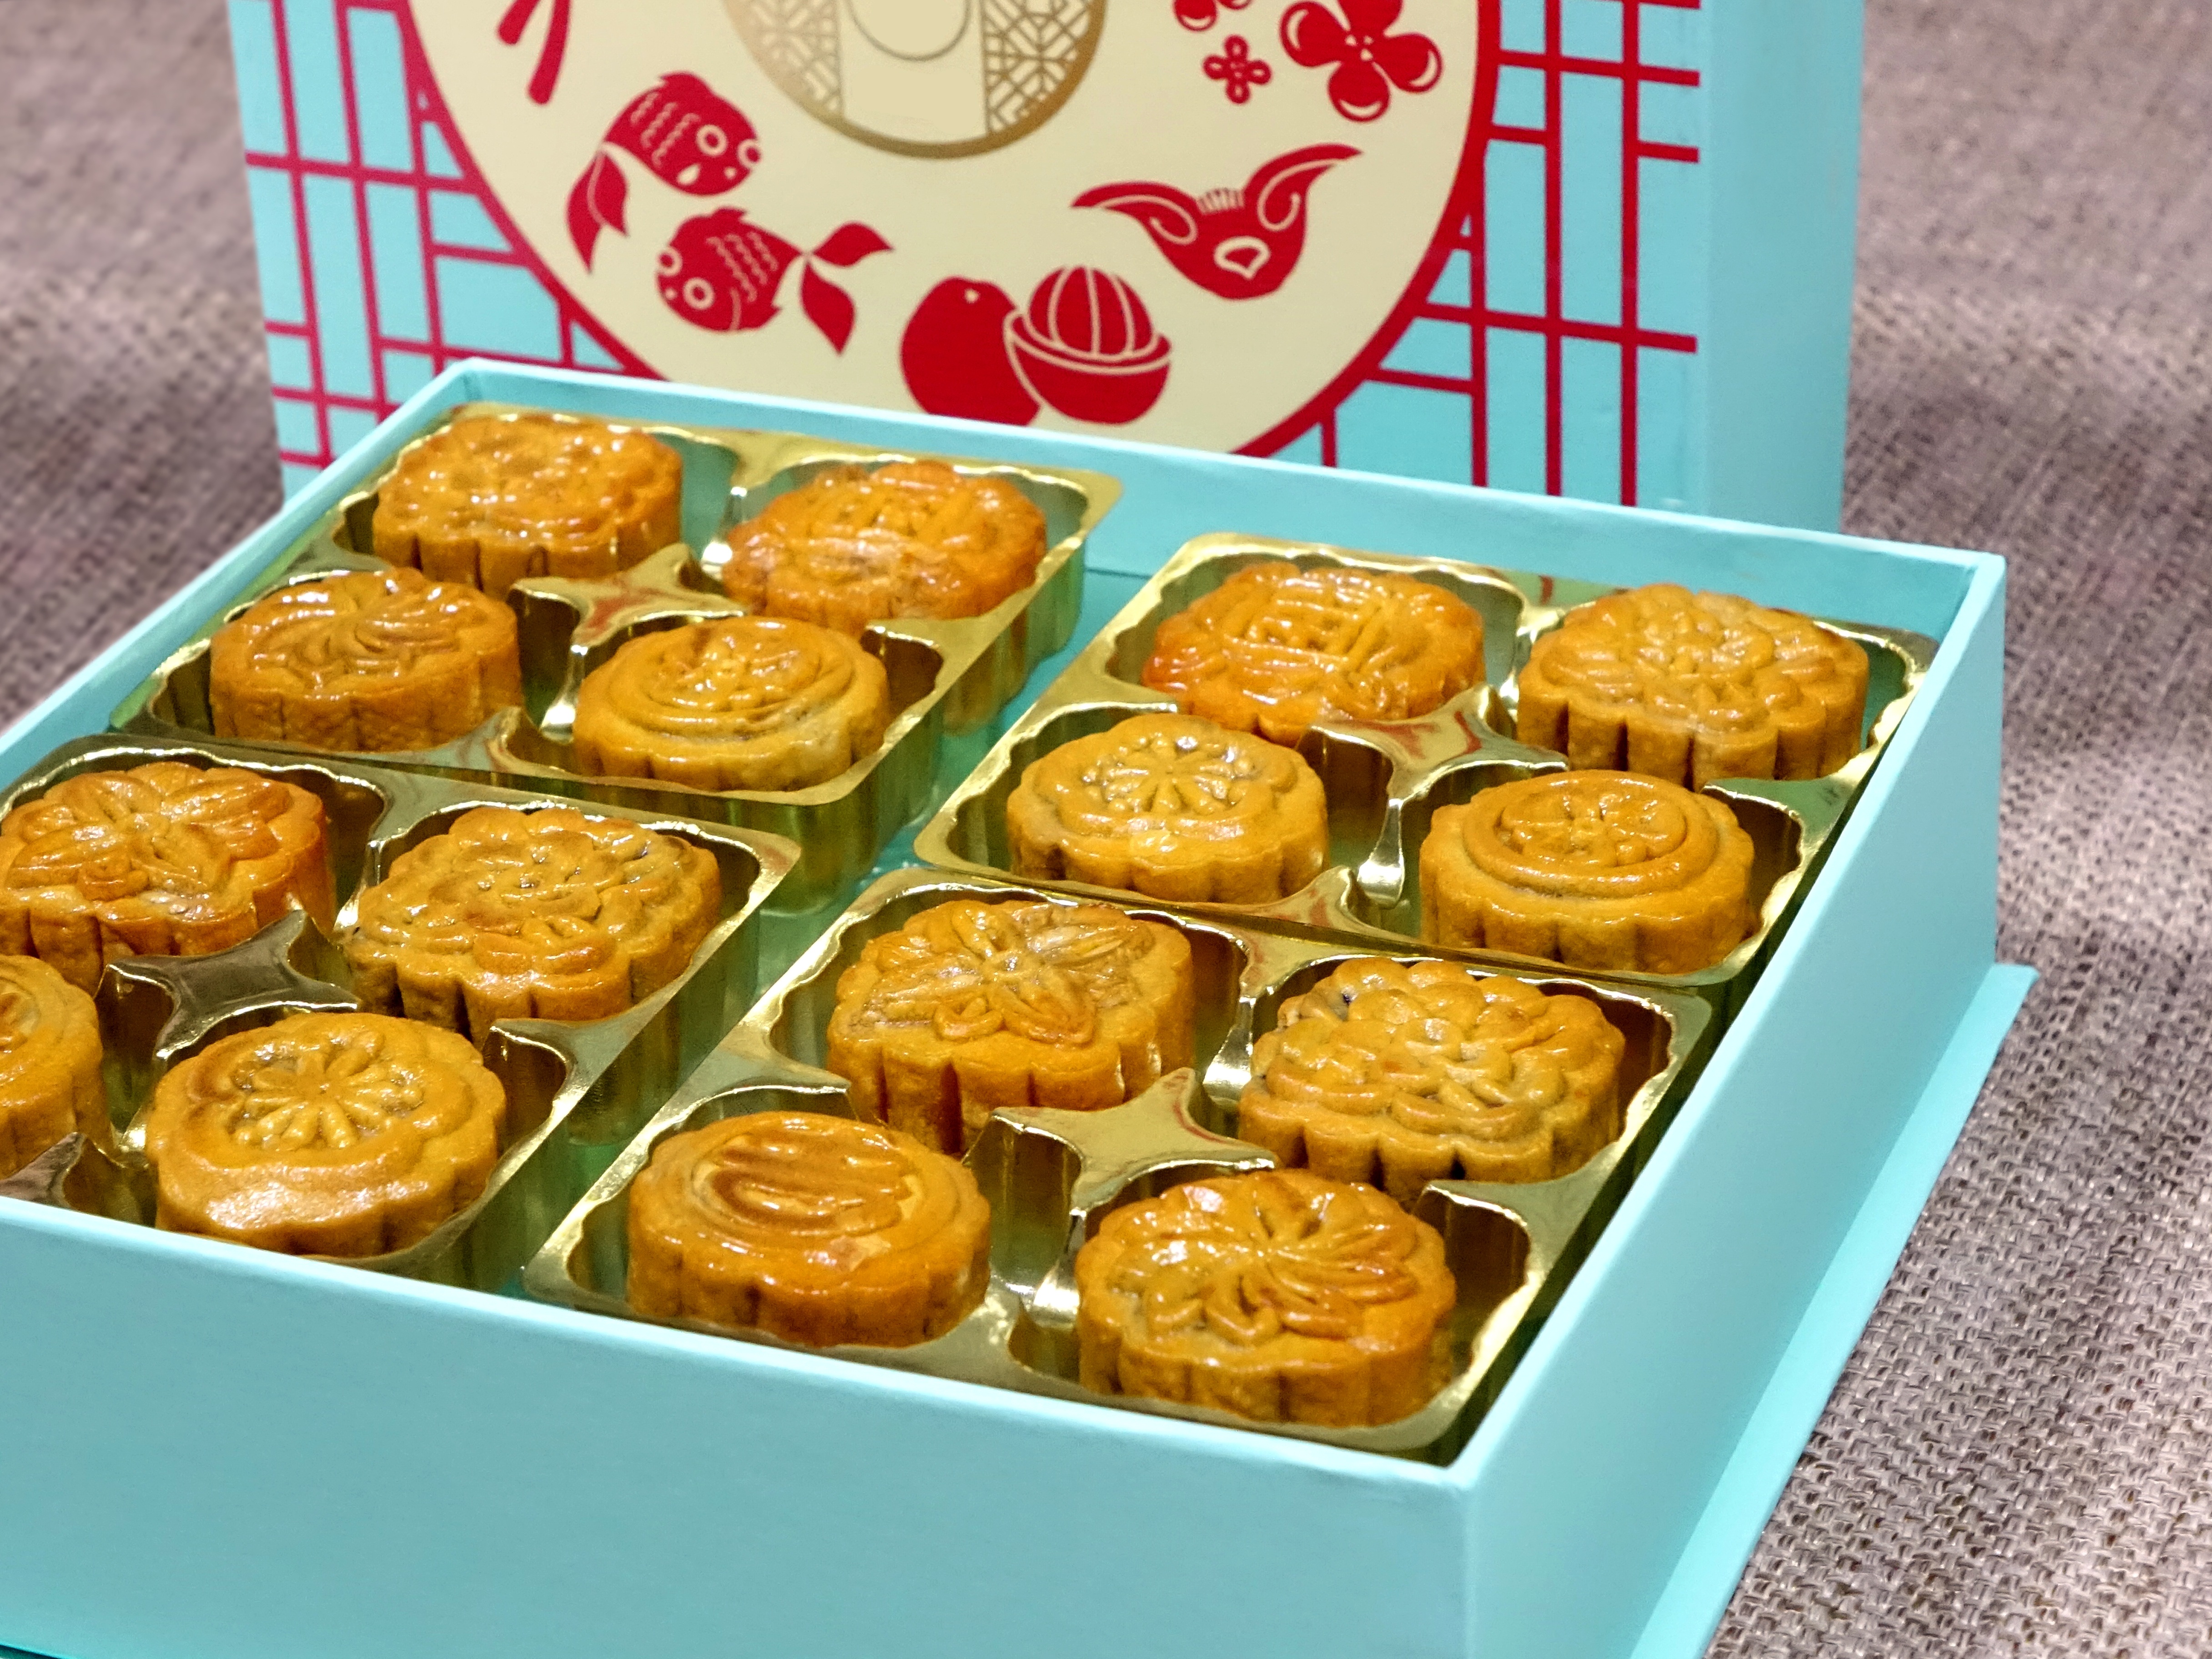
sweet, celebration, asian, dish, meal, food, chinese, produce, breakfast, baking, dessert, moon, cuisine, pastry, mini, culture, oriental, traditional, baked goods, mooncake, mid autumn festival, petit four